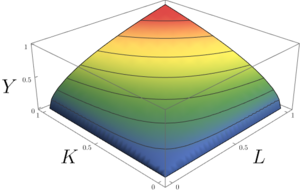
La fonction de Cobb-Douglas est une fonction utilisée en économie et en économétrie comme modèle de fonction de production. Elle permet de représenter les effets de la technologie sur deux ou plusieurs facteurs de production et sur l'output qu'ils permettent.